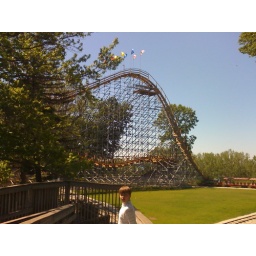
From the ground with the train in the background.